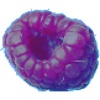
Label: Raspberry 1